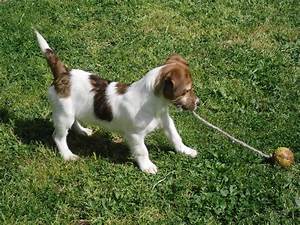
Label: dog